Anaxagoras

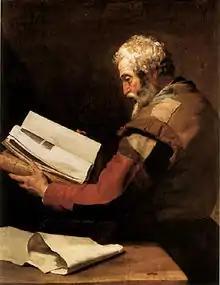
"Anaxagoras" (1636) by Jusepe de Ribera

Anaxagoras wrote a book of philosophy, but only fragments of the first part of this have survived, through preservation in the work of Simplicius of Cilicia in the 6th century AD.